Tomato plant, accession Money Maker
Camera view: vertical (180 deg); turntable rotation: 0 degrees
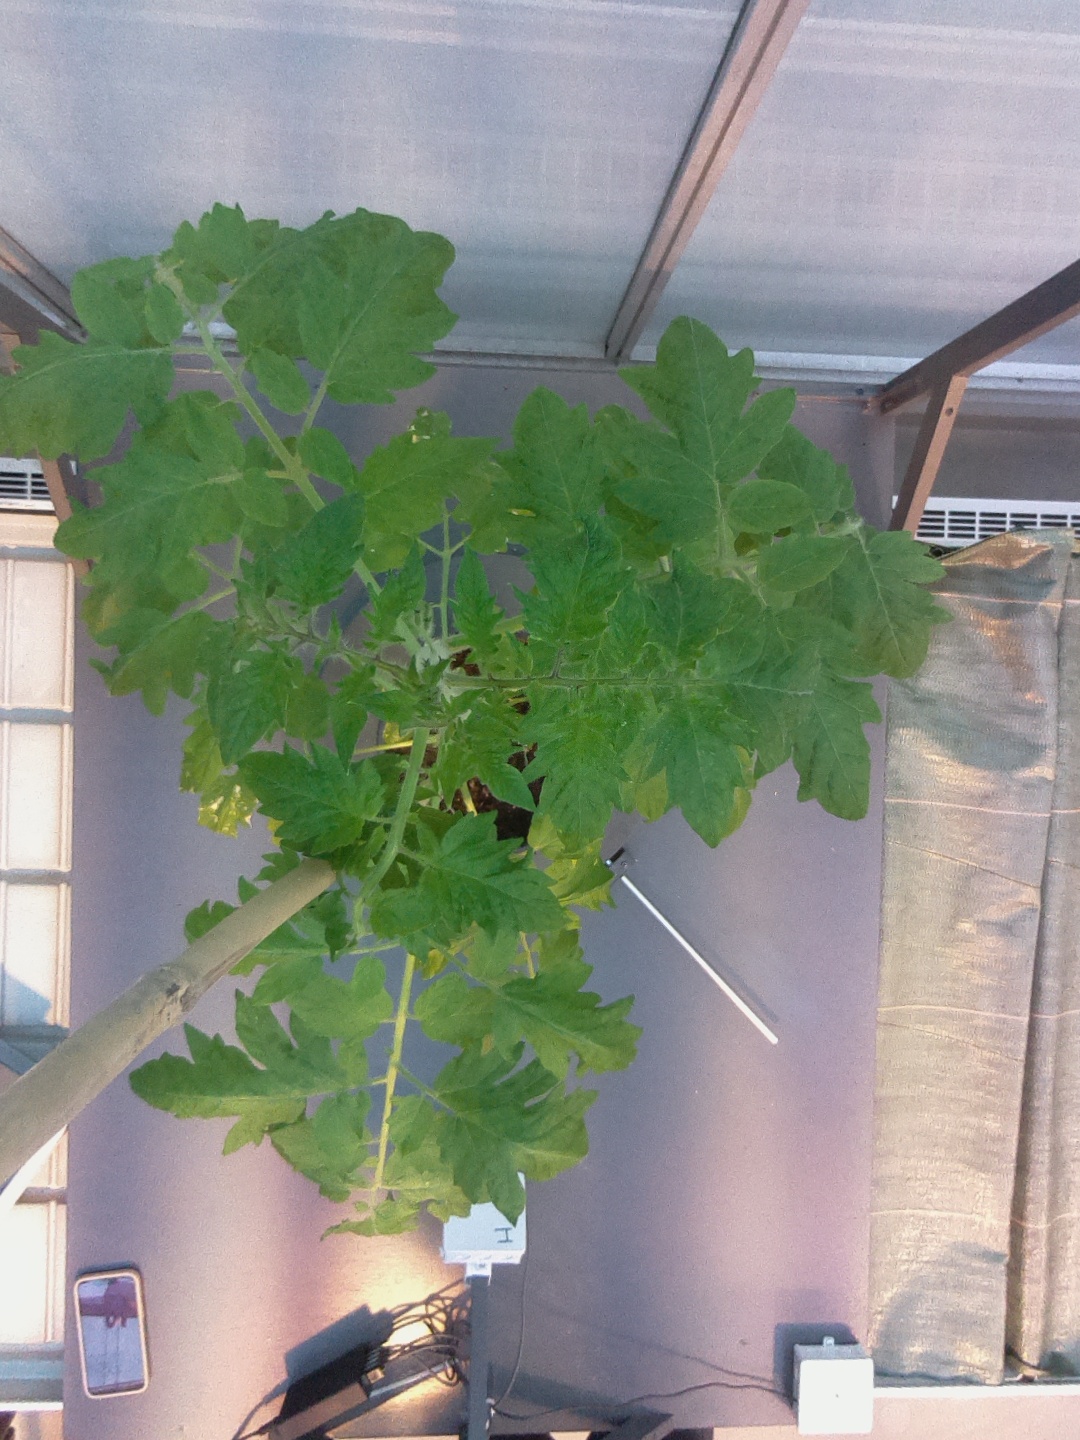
BBCH growth stage 53: 3 inflorescences visible